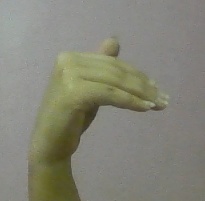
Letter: khaa